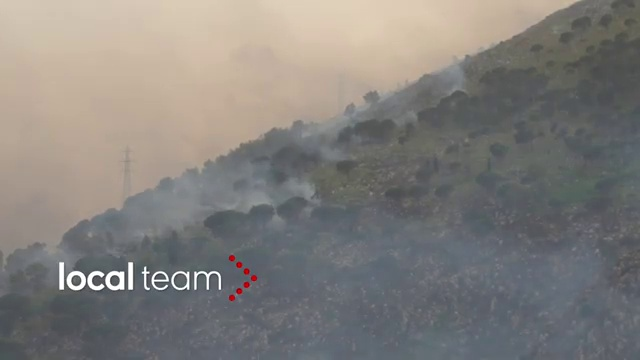
Fire: no
Smoke: yes